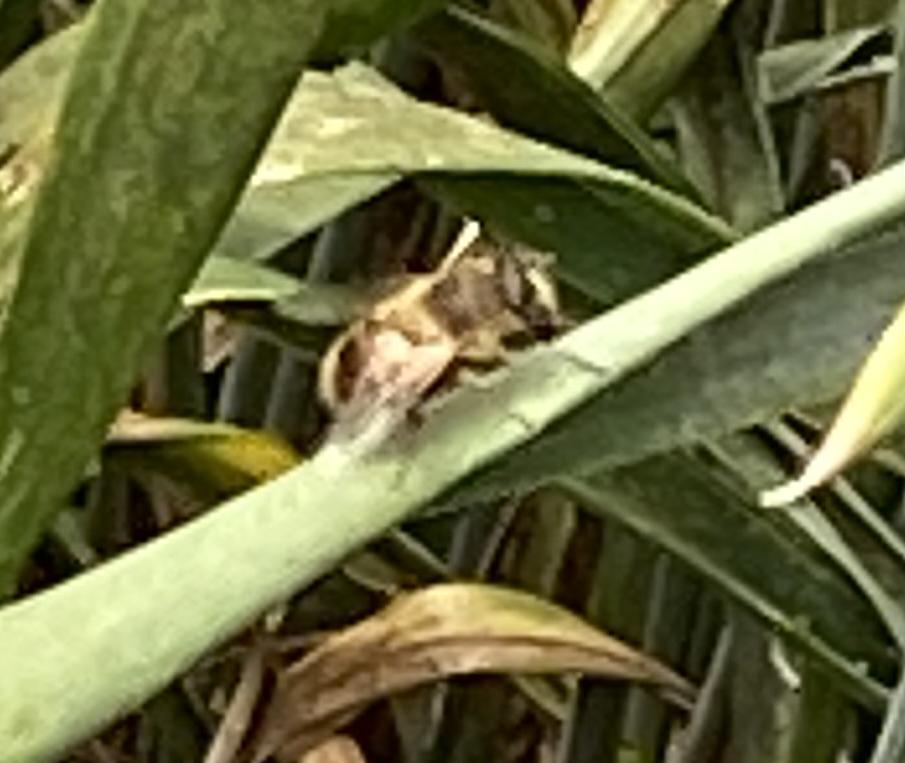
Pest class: predators